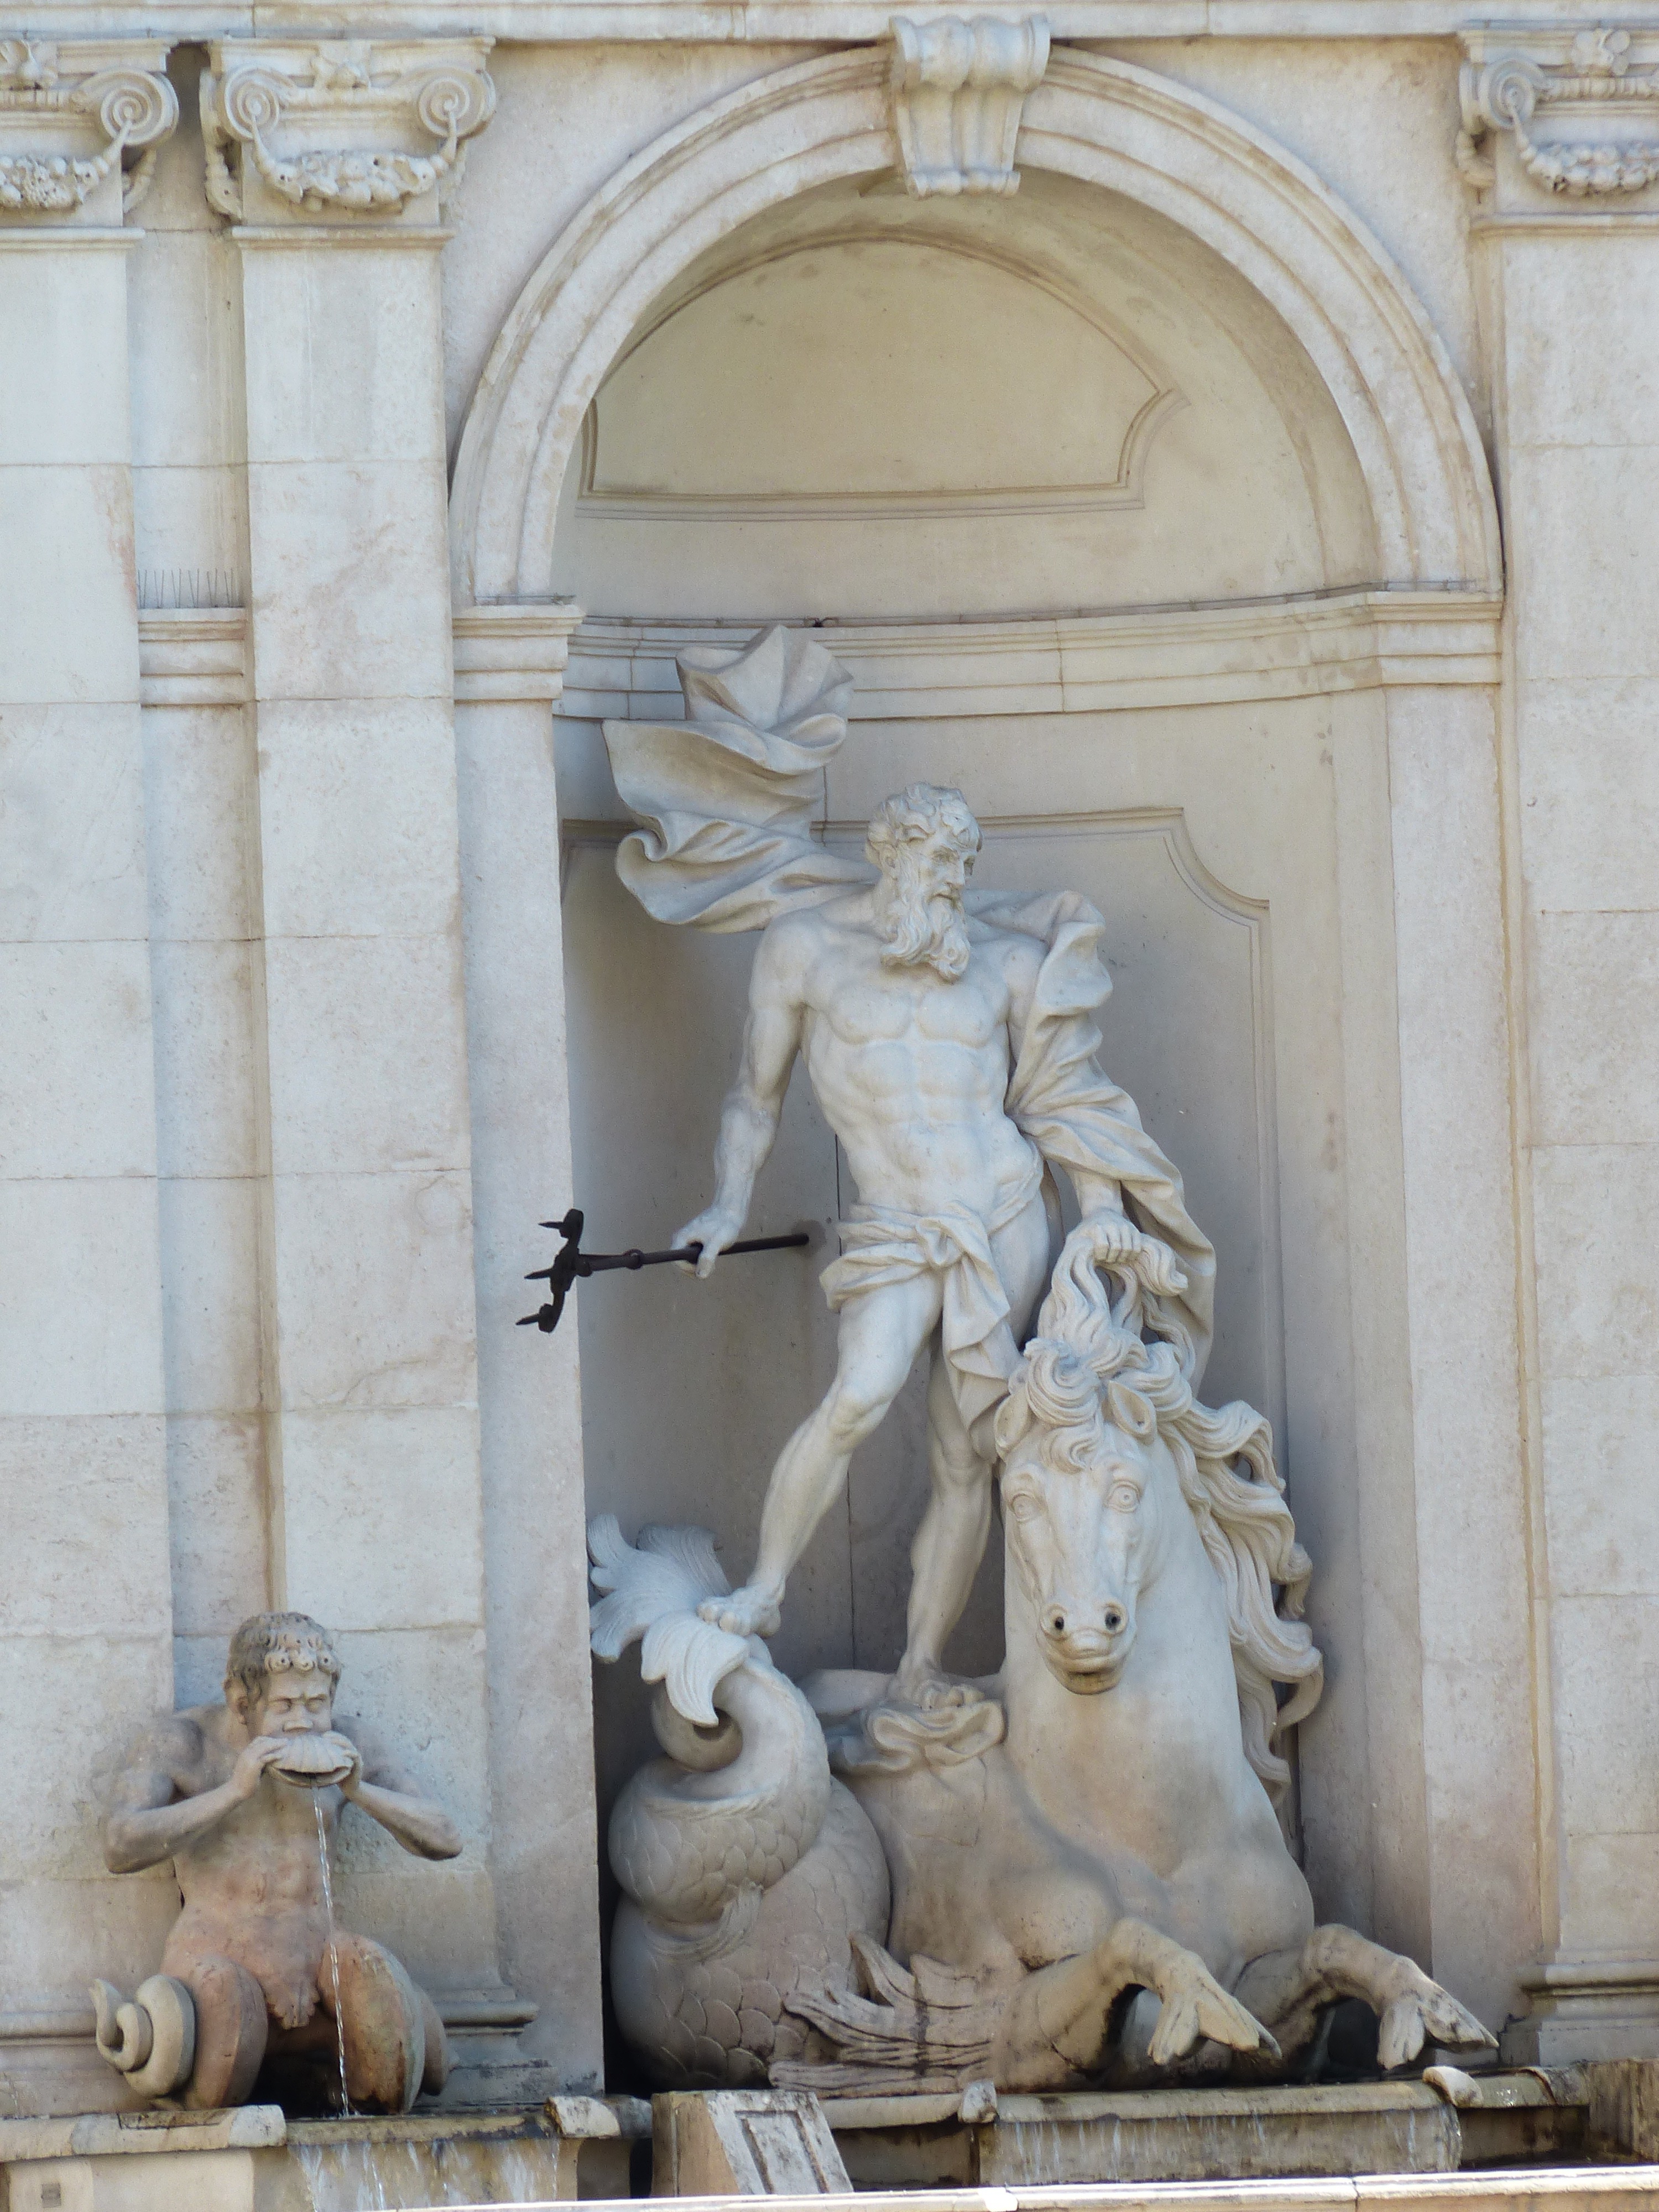
architecture, white, monument, statue, arch, crown, austria, gargoyle, old town, sculpture, art, temple, marble, fountain, monumental, balustrade, carving, relief, trident, baroque, salzburg, triton, neptune, stone carving, sea god, project parzival fountain construction, ancient history, spewing water, arched niche, chapter glut, meeresross, horse pond, fountain house, niche architecture, double pilasters, franz anton danreiter